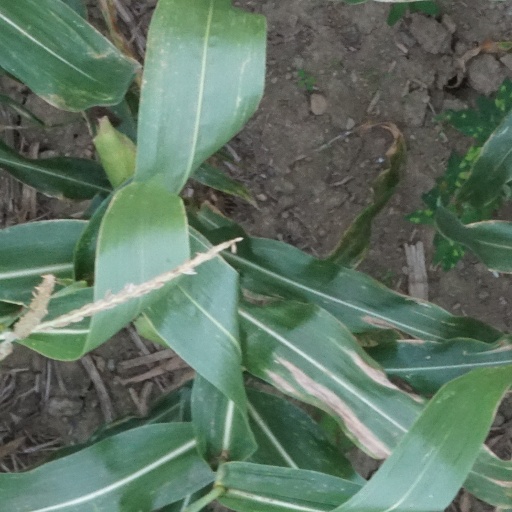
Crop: maize; corn